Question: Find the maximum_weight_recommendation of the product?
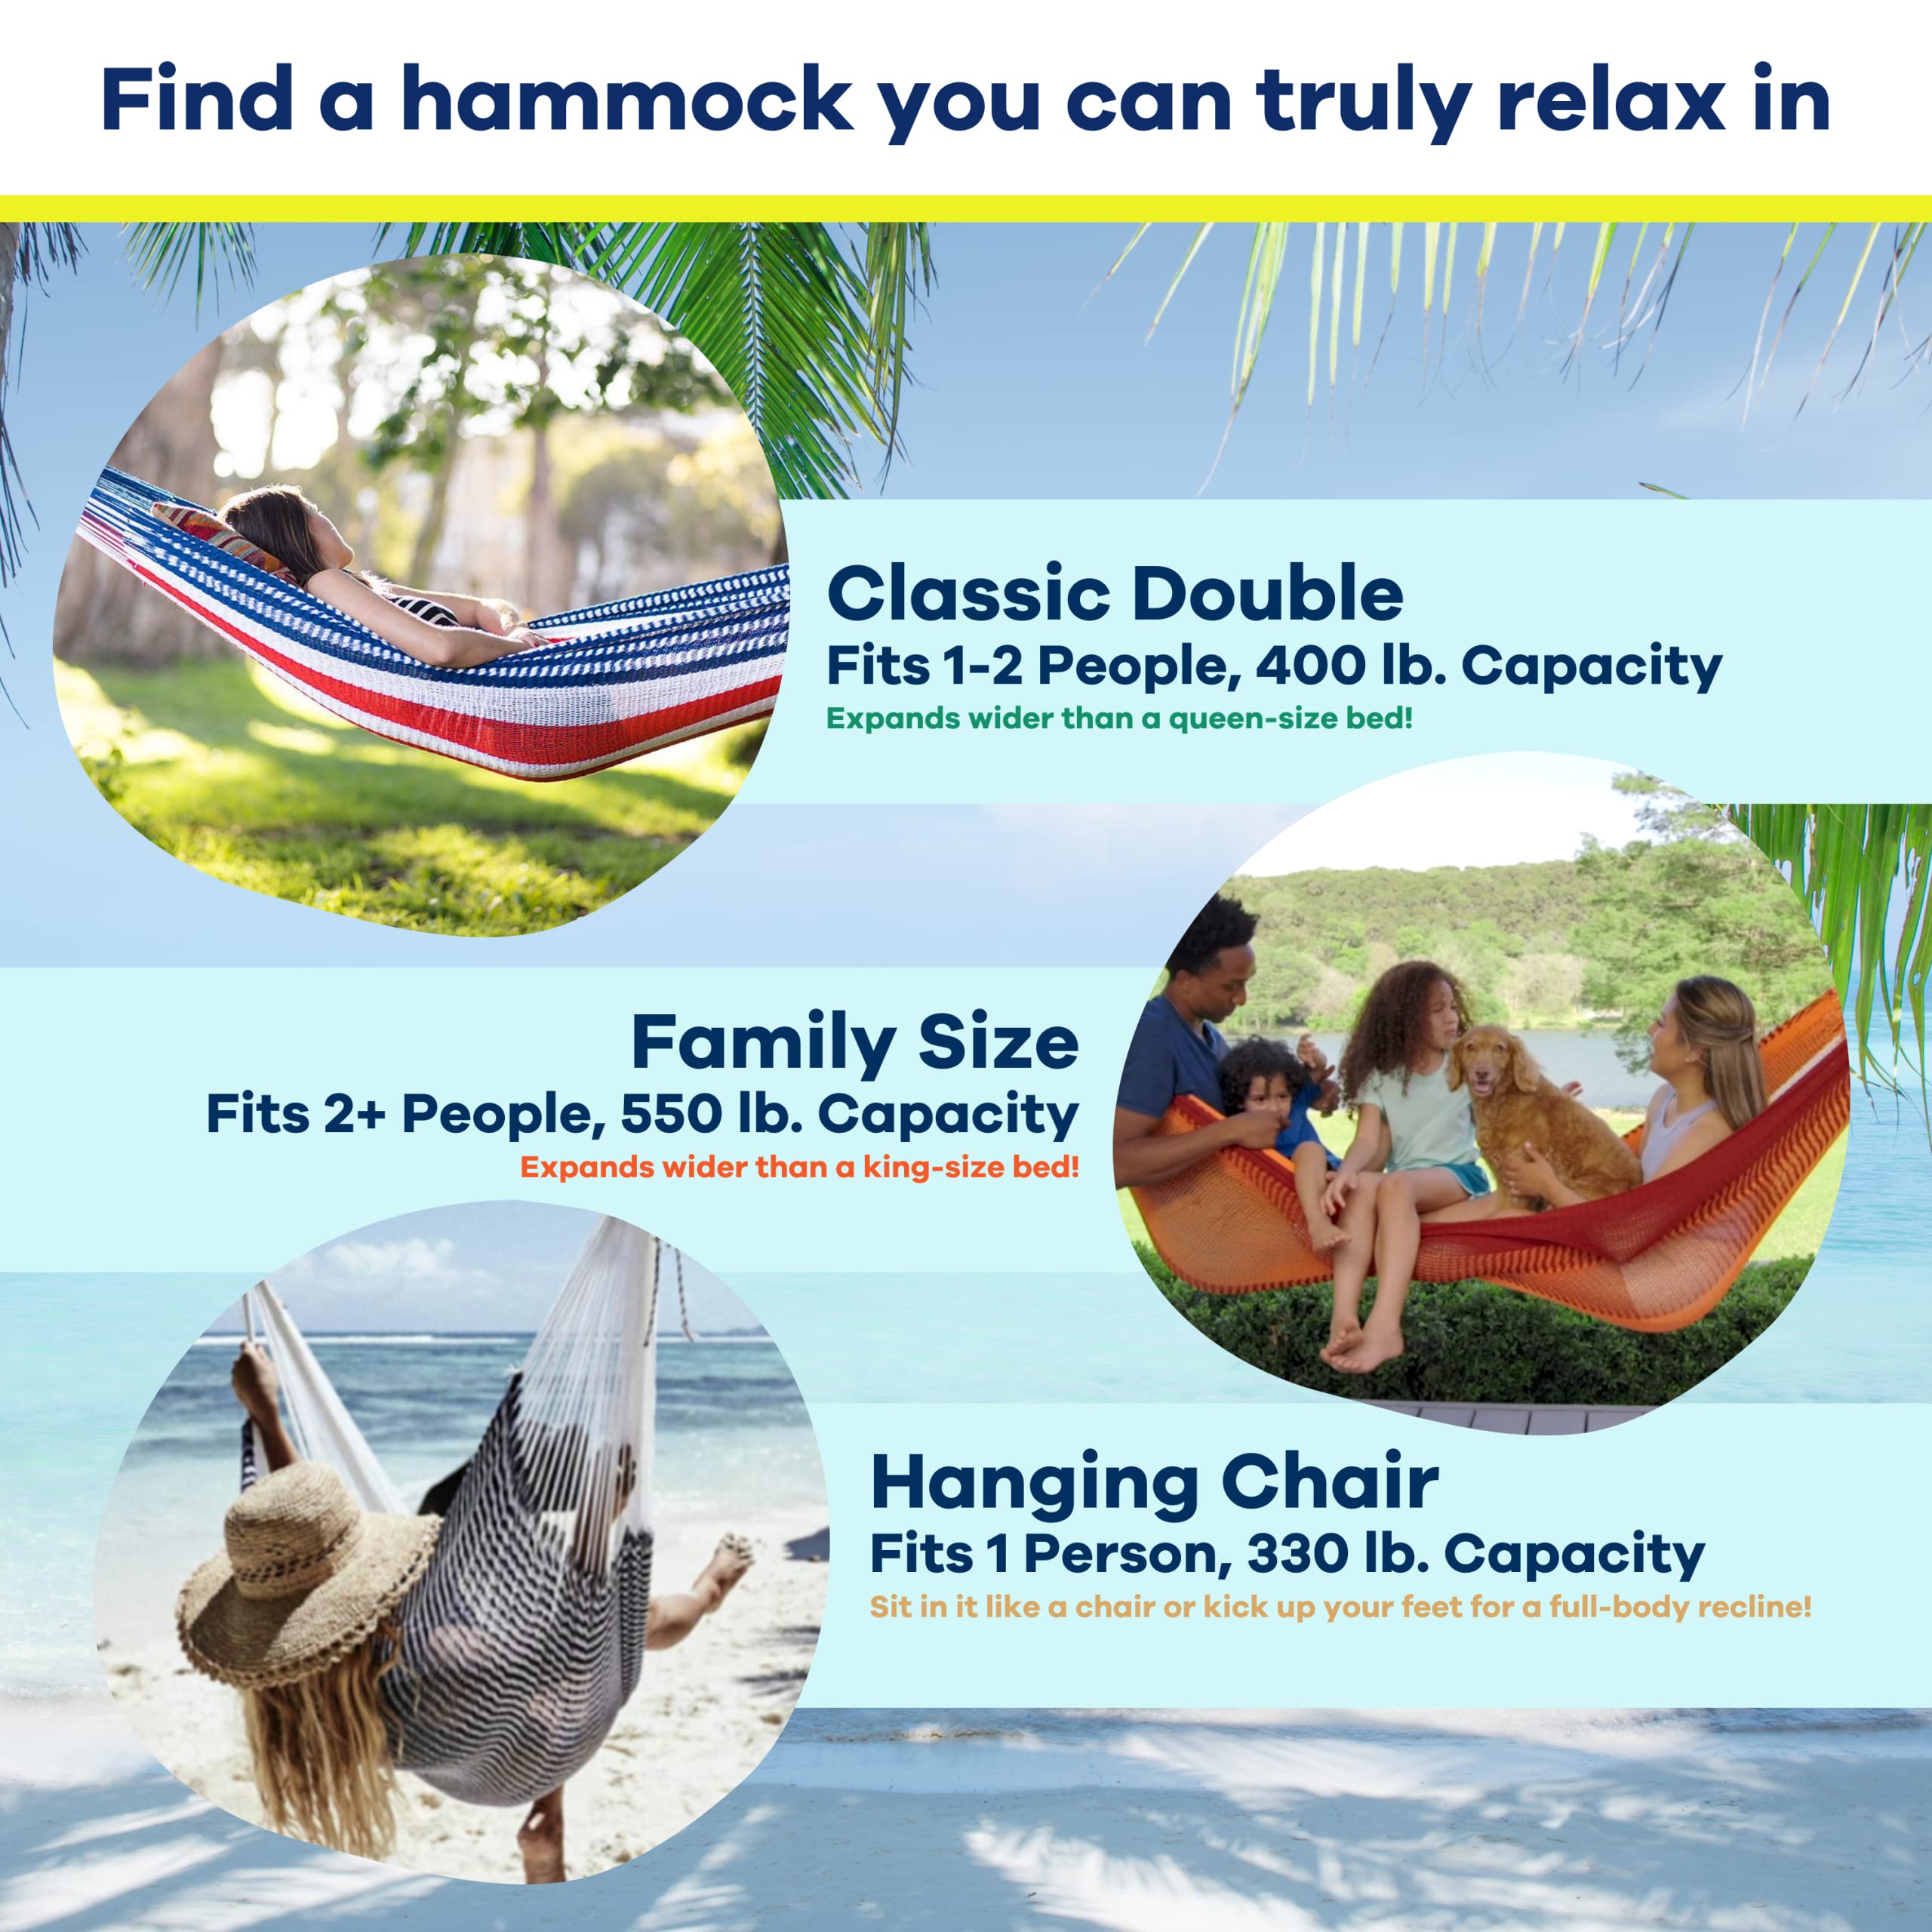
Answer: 330 pound